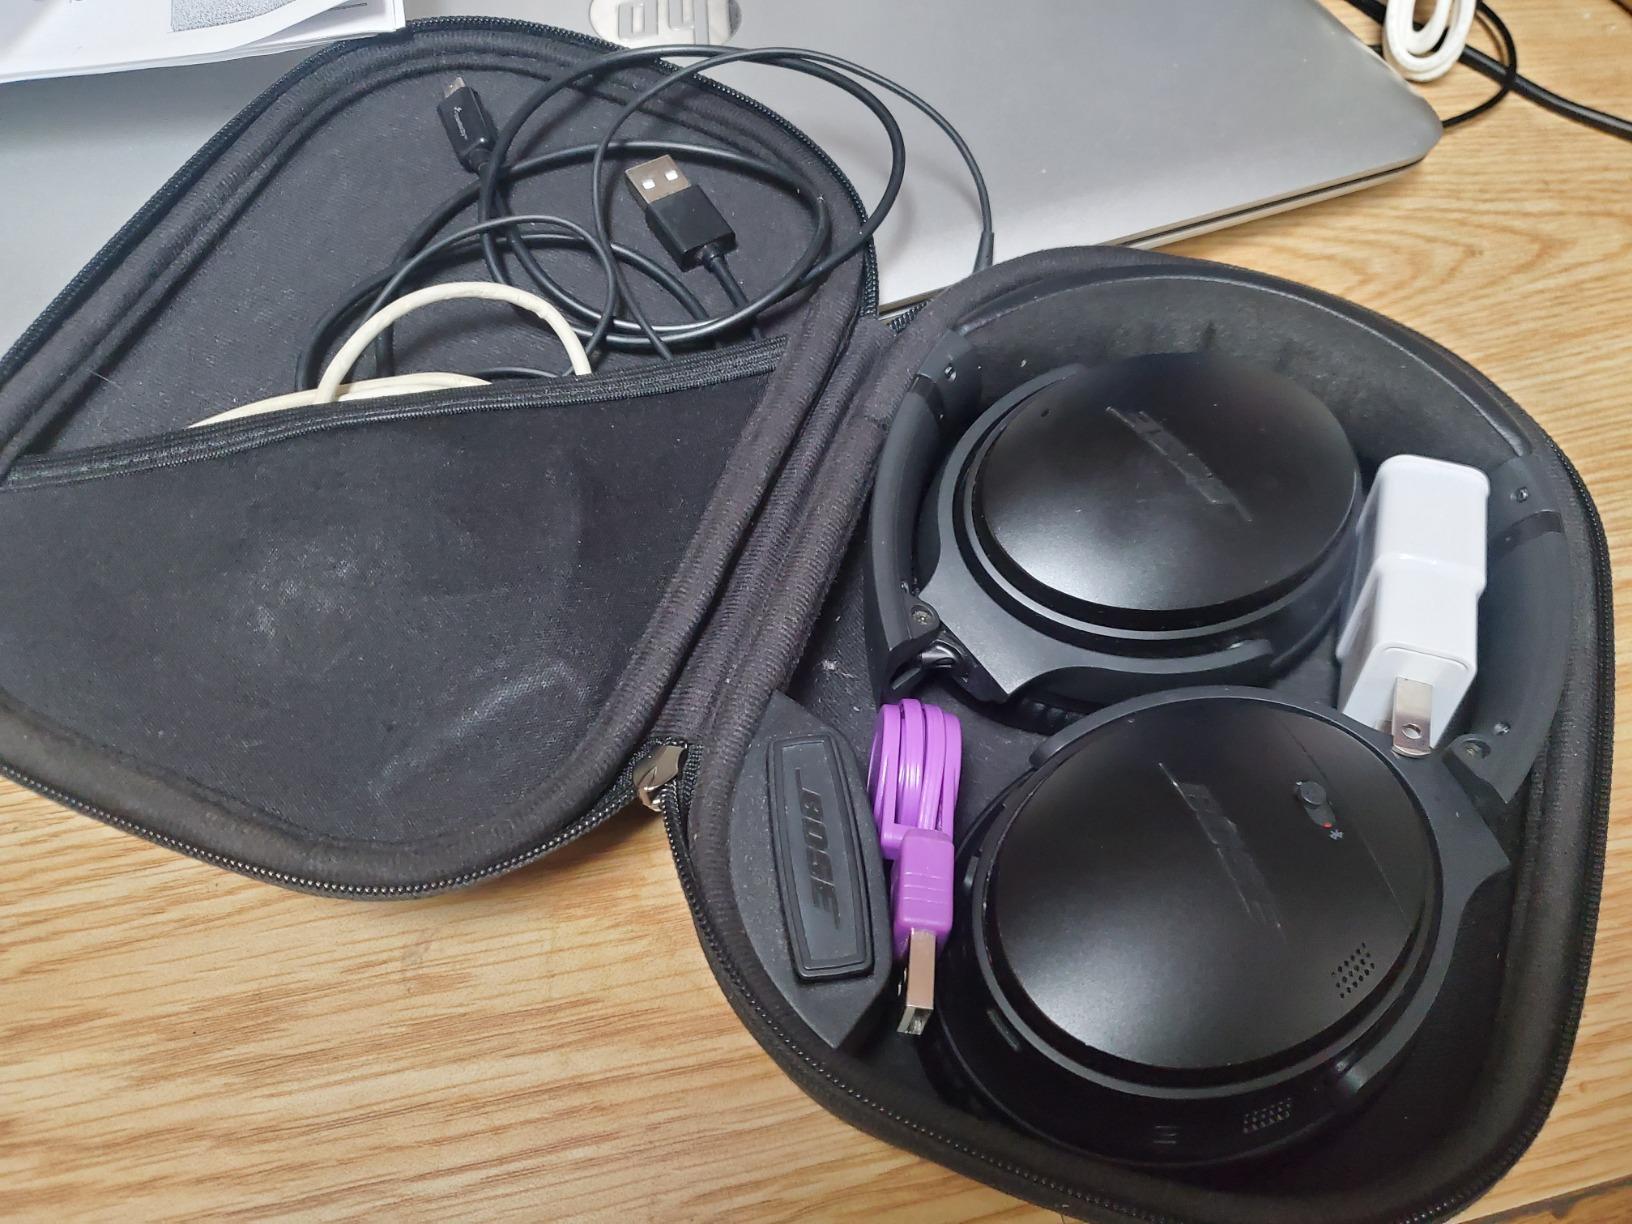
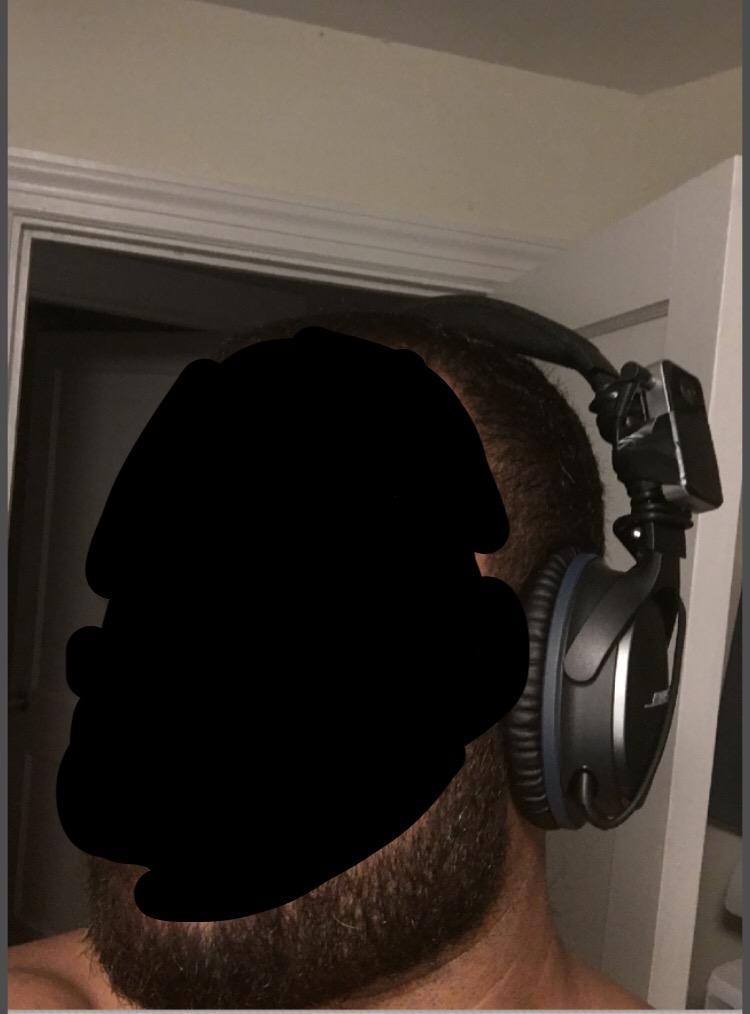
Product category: headphones
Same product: no